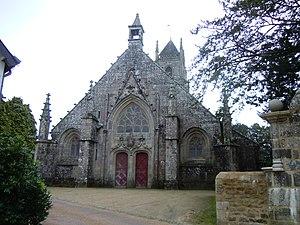
façade ouest de l'église paroissiale de Langonnet (départemeent du Morbihan) This building is classé au titre des Monuments Historiques. It is indexed in the Base Mérimée, a database of architectural heritage maintained by the French Ministry of Culture,
L’église Saint-Pierre-et-Saint-Paul est une église catholique située au bourg de Langonnet, en France.
Cet article recense les monuments historiques de l'arrondissement de Pontivy, dans le département du Morbihan, en France.
Langonnet [lɑ̃ɡɔnɛt] est une commune du département du Morbihan, dans la région Bretagne, en France. Elle englobe l'ancienne trève de La Trinité-Langonnet.